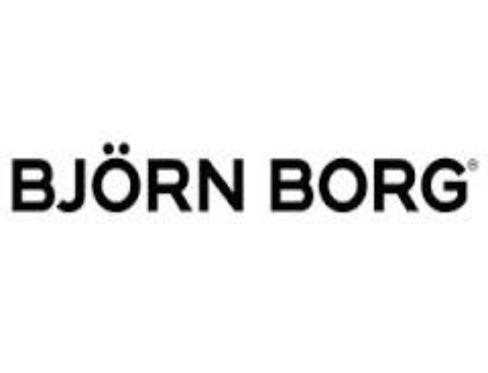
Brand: Bjorn Borg
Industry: Clothes